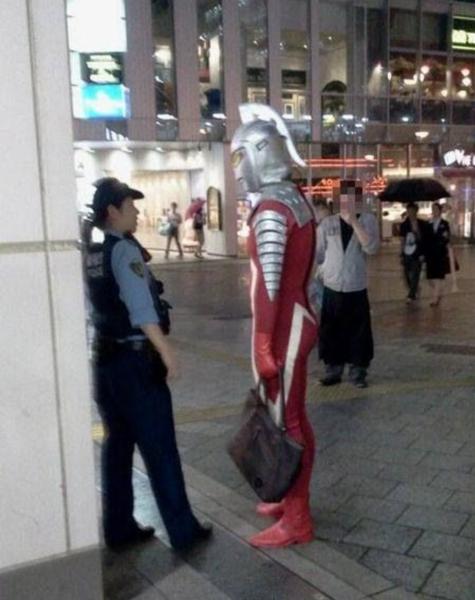
回答: 「仕事は?」『怪獣退治です』「ちょっとそこの交番まで来てくれる?」『いや、ごめんなさい、ほんとは自宅警備員です』